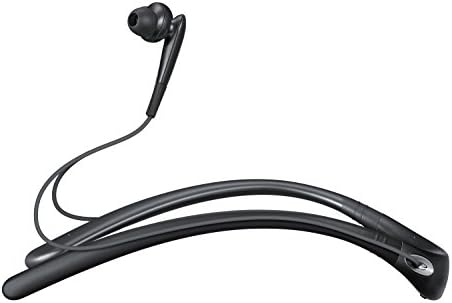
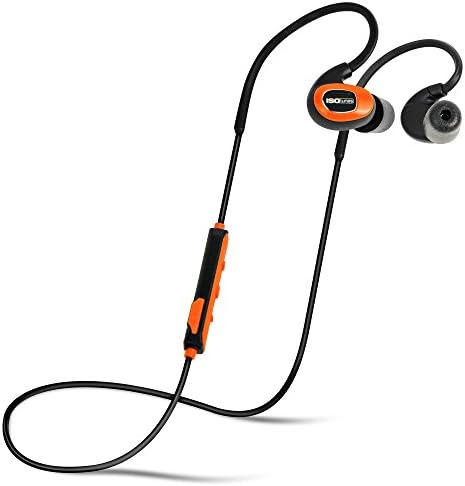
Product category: headphones
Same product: no